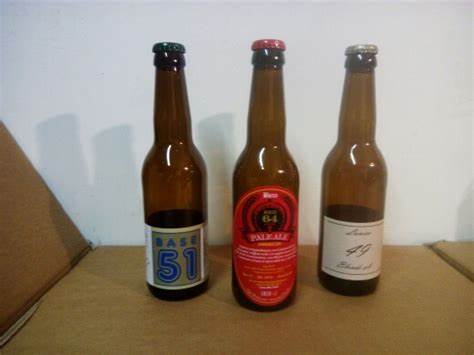
Waste category: glass